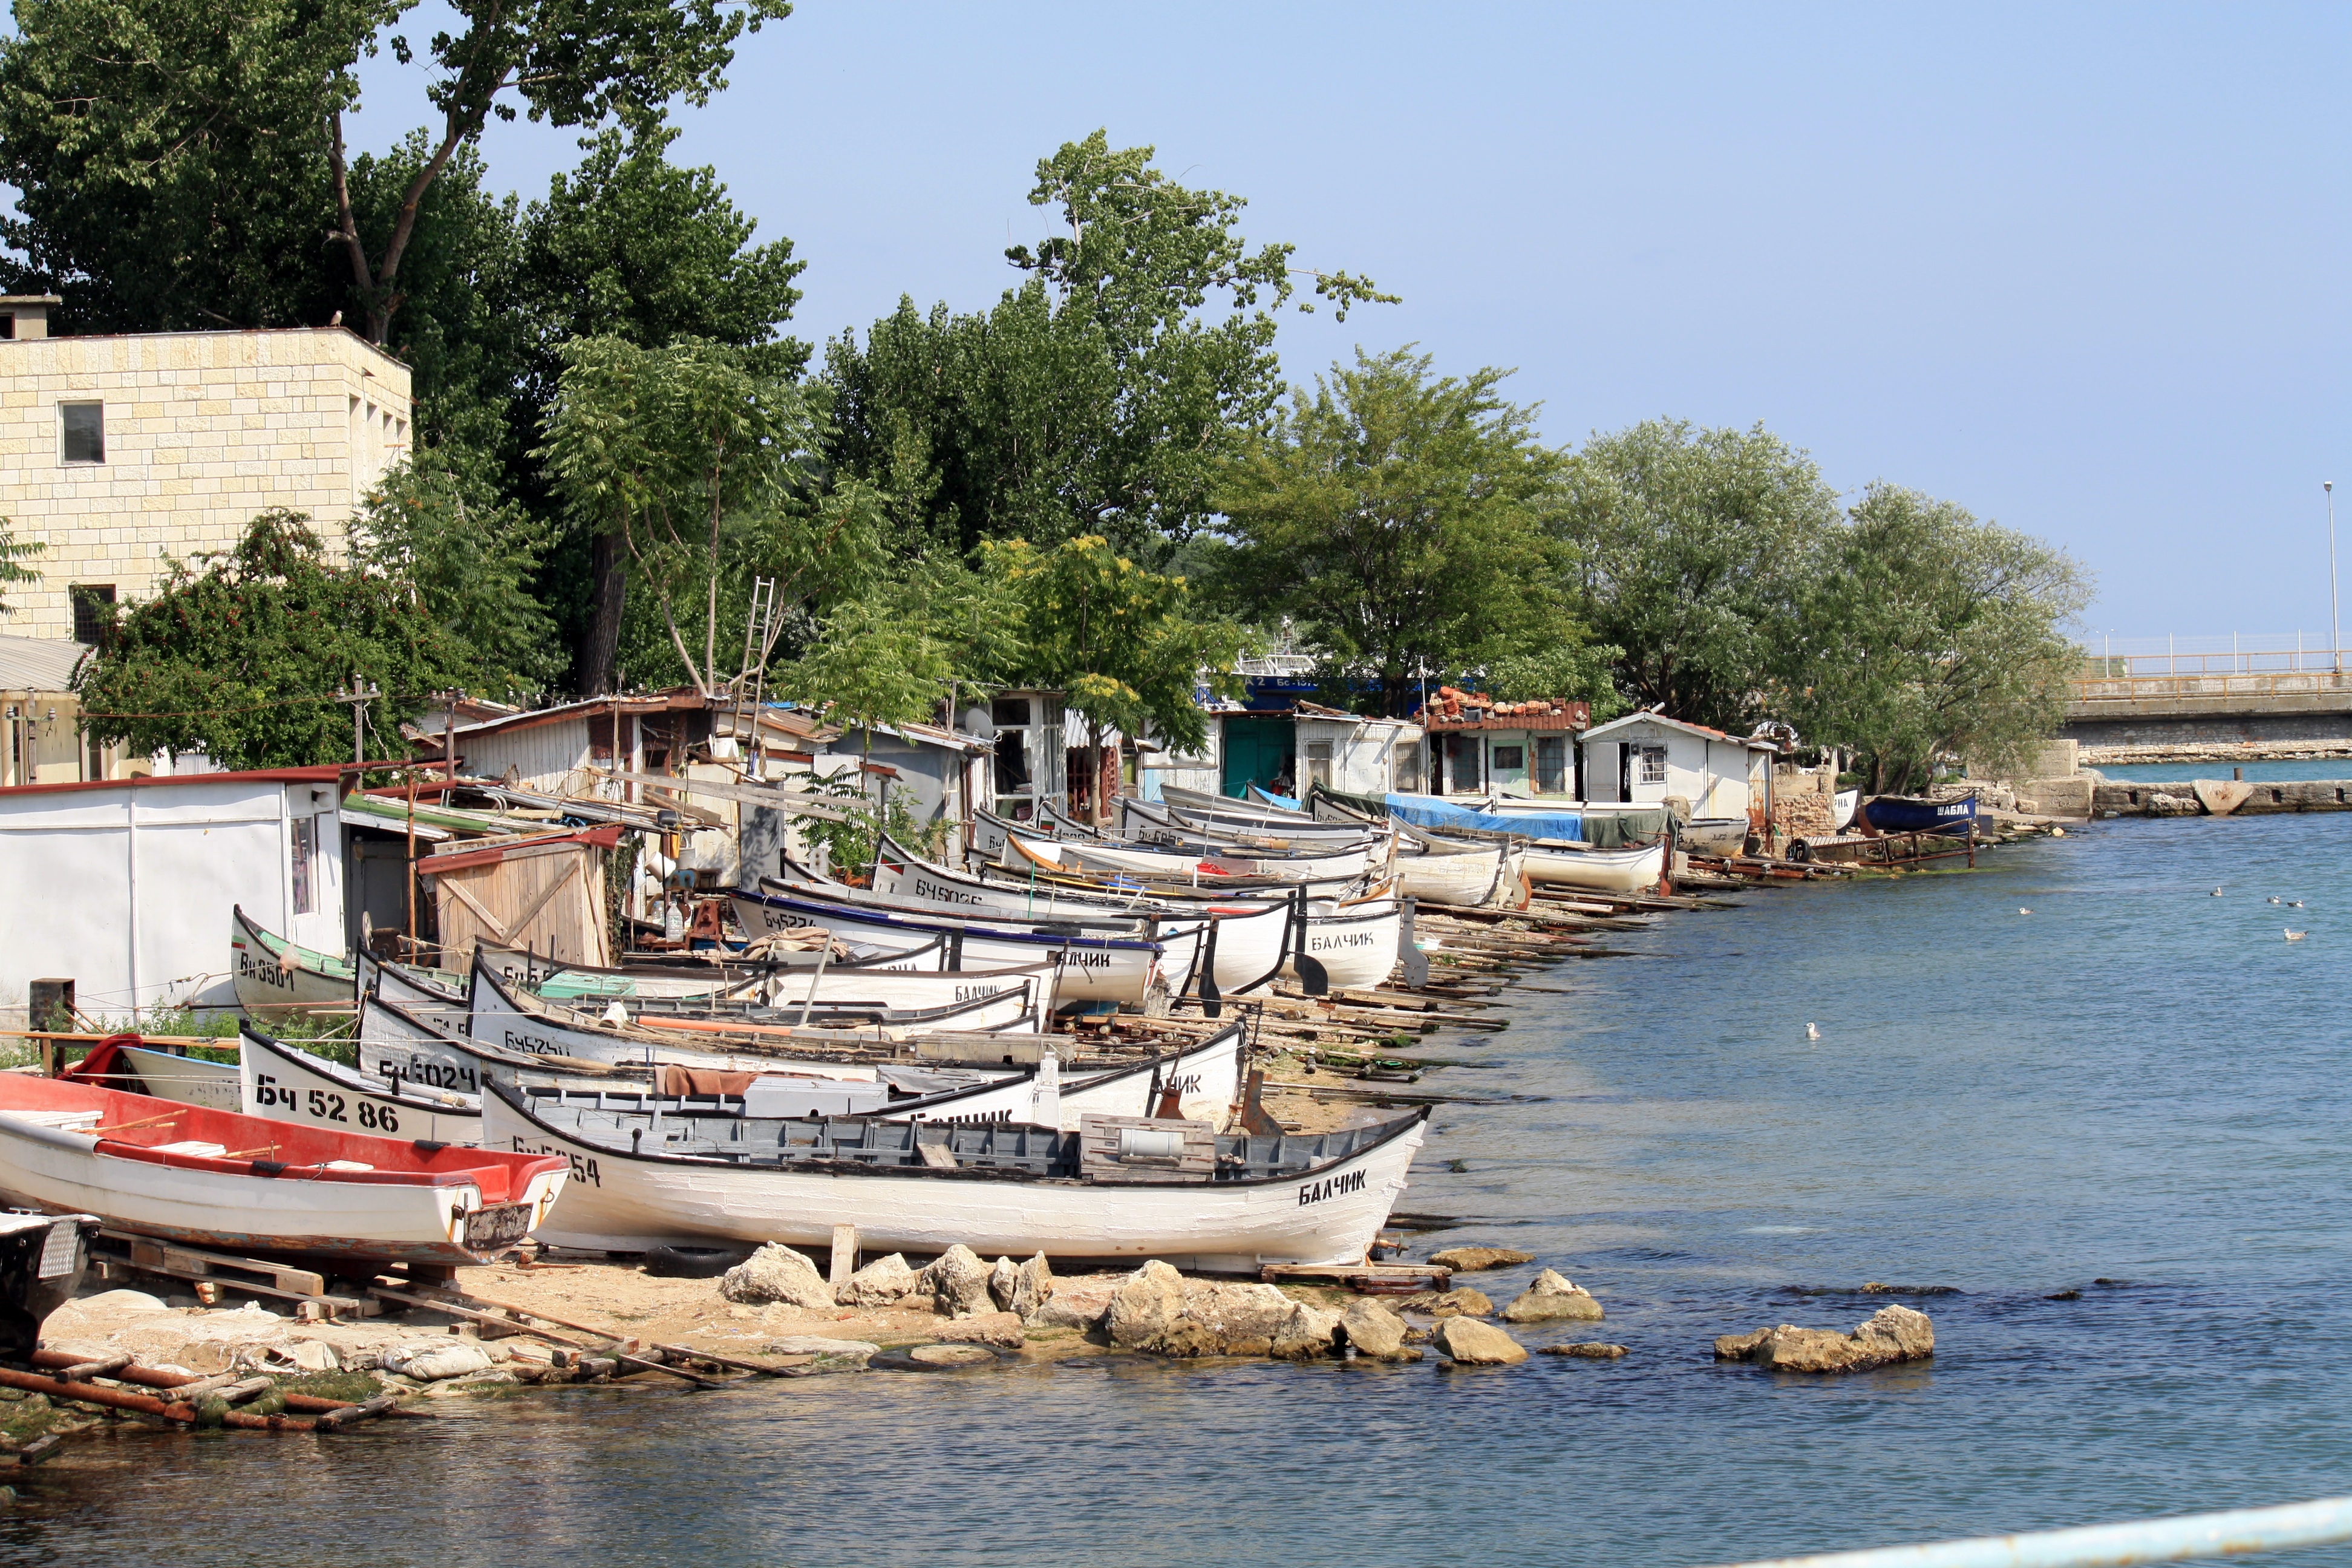
sea, coast, dock, boat, town, river, village, vehicle, bay, harbor, marina, port, waterway, great, boating, boats, fishermen, balchik